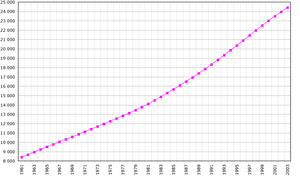
La Malaisie, en malaisien Malaysia, est un pays d'Asie du Sud-Est, constitué de la Malaisie péninsulaire ou Malaisie occidentale et de la Malaisie orientale. L'appellation en forme longue fédération de Malaisie, parfois utilisée pour désigner l'État malais, n'est pas officielle pour les autorités de Malaisie. La Malaisie est située à environ 200 km au nord de l'équateur. Sa capitale historique est Kuala Lumpur, sa capitale administrative est Putrajaya, et sa superficie est de 329 750 km². Elle abrite une jungle millénaire.